Violet Manners, Duchess of Rutland

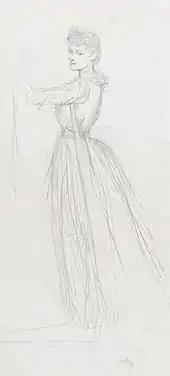

Violet was a noted beauty, as was her daughter Lady Diana. The Duchess was painted on numerous occasions by James Jebusa Shannon and George Frederic Watts. The historian K. D. Reynolds writes that her beauty "was of the type most admired by the Souls. Her auburn hair, pale complexion, hooded eyes, and very slim figure were invariably set off by her Aesthetic-style clothes of faded colours and soft drapings."